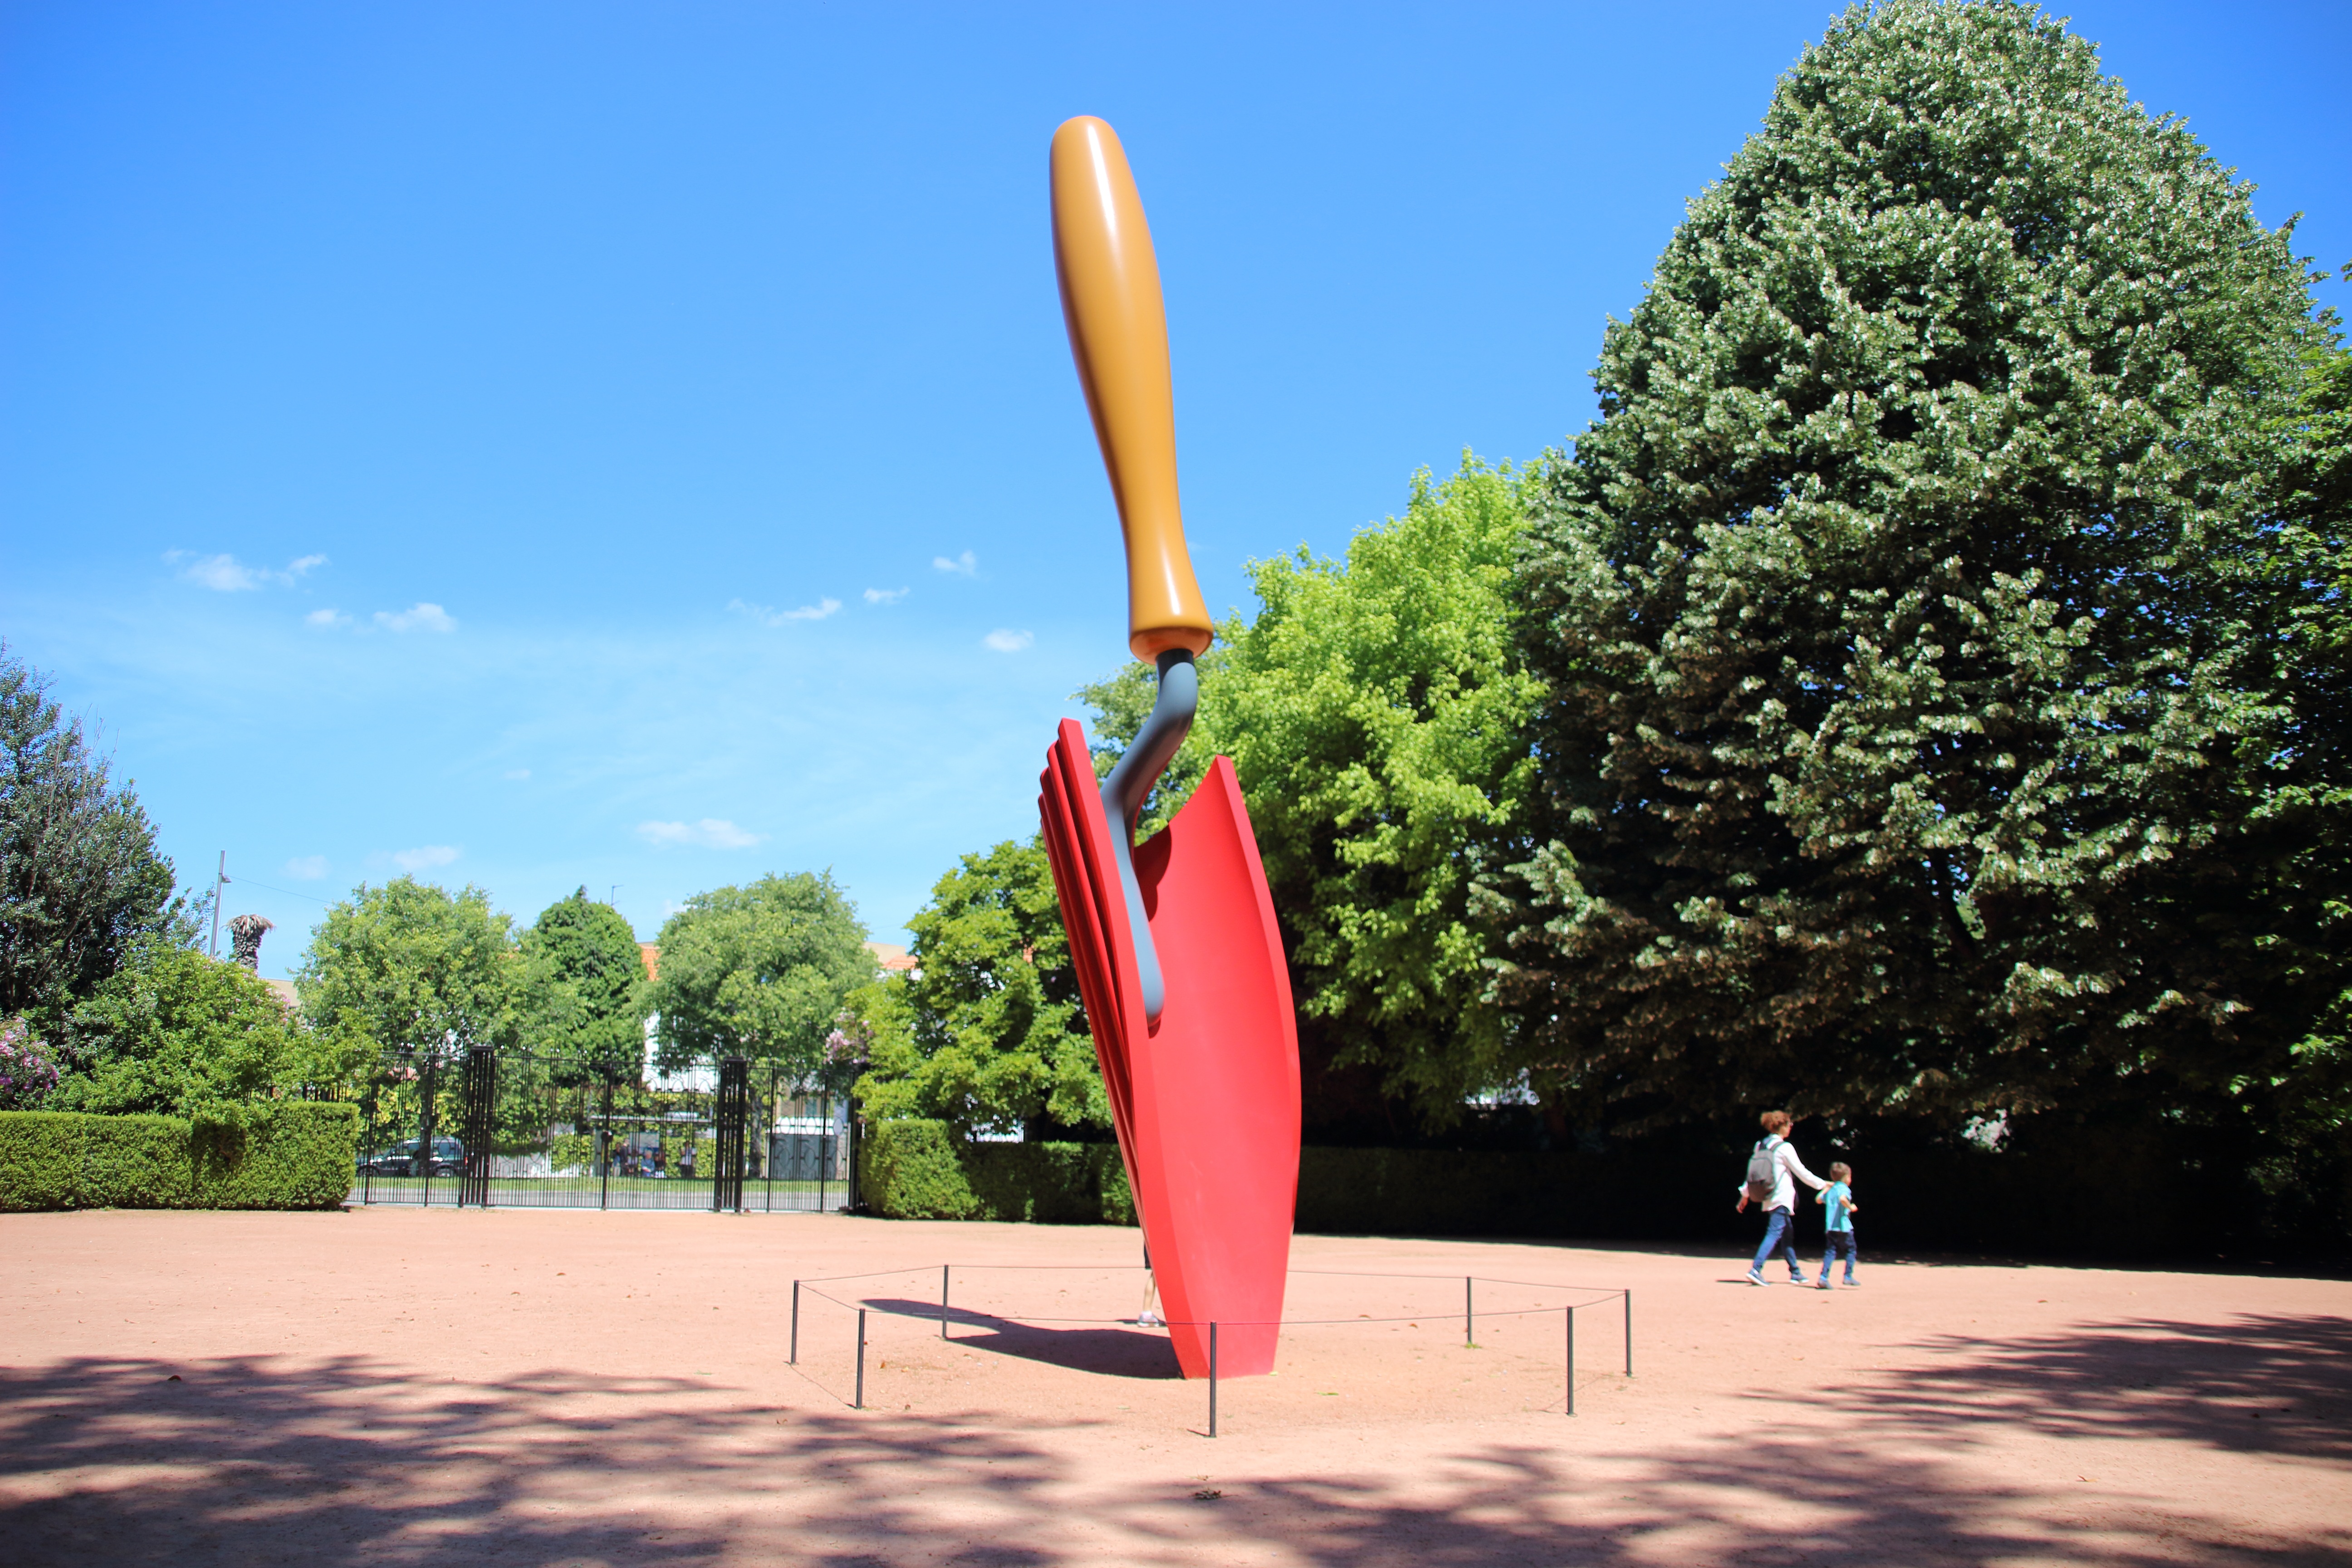
wind, monument, vacation, park, garden, toy, sculpture, larger scale